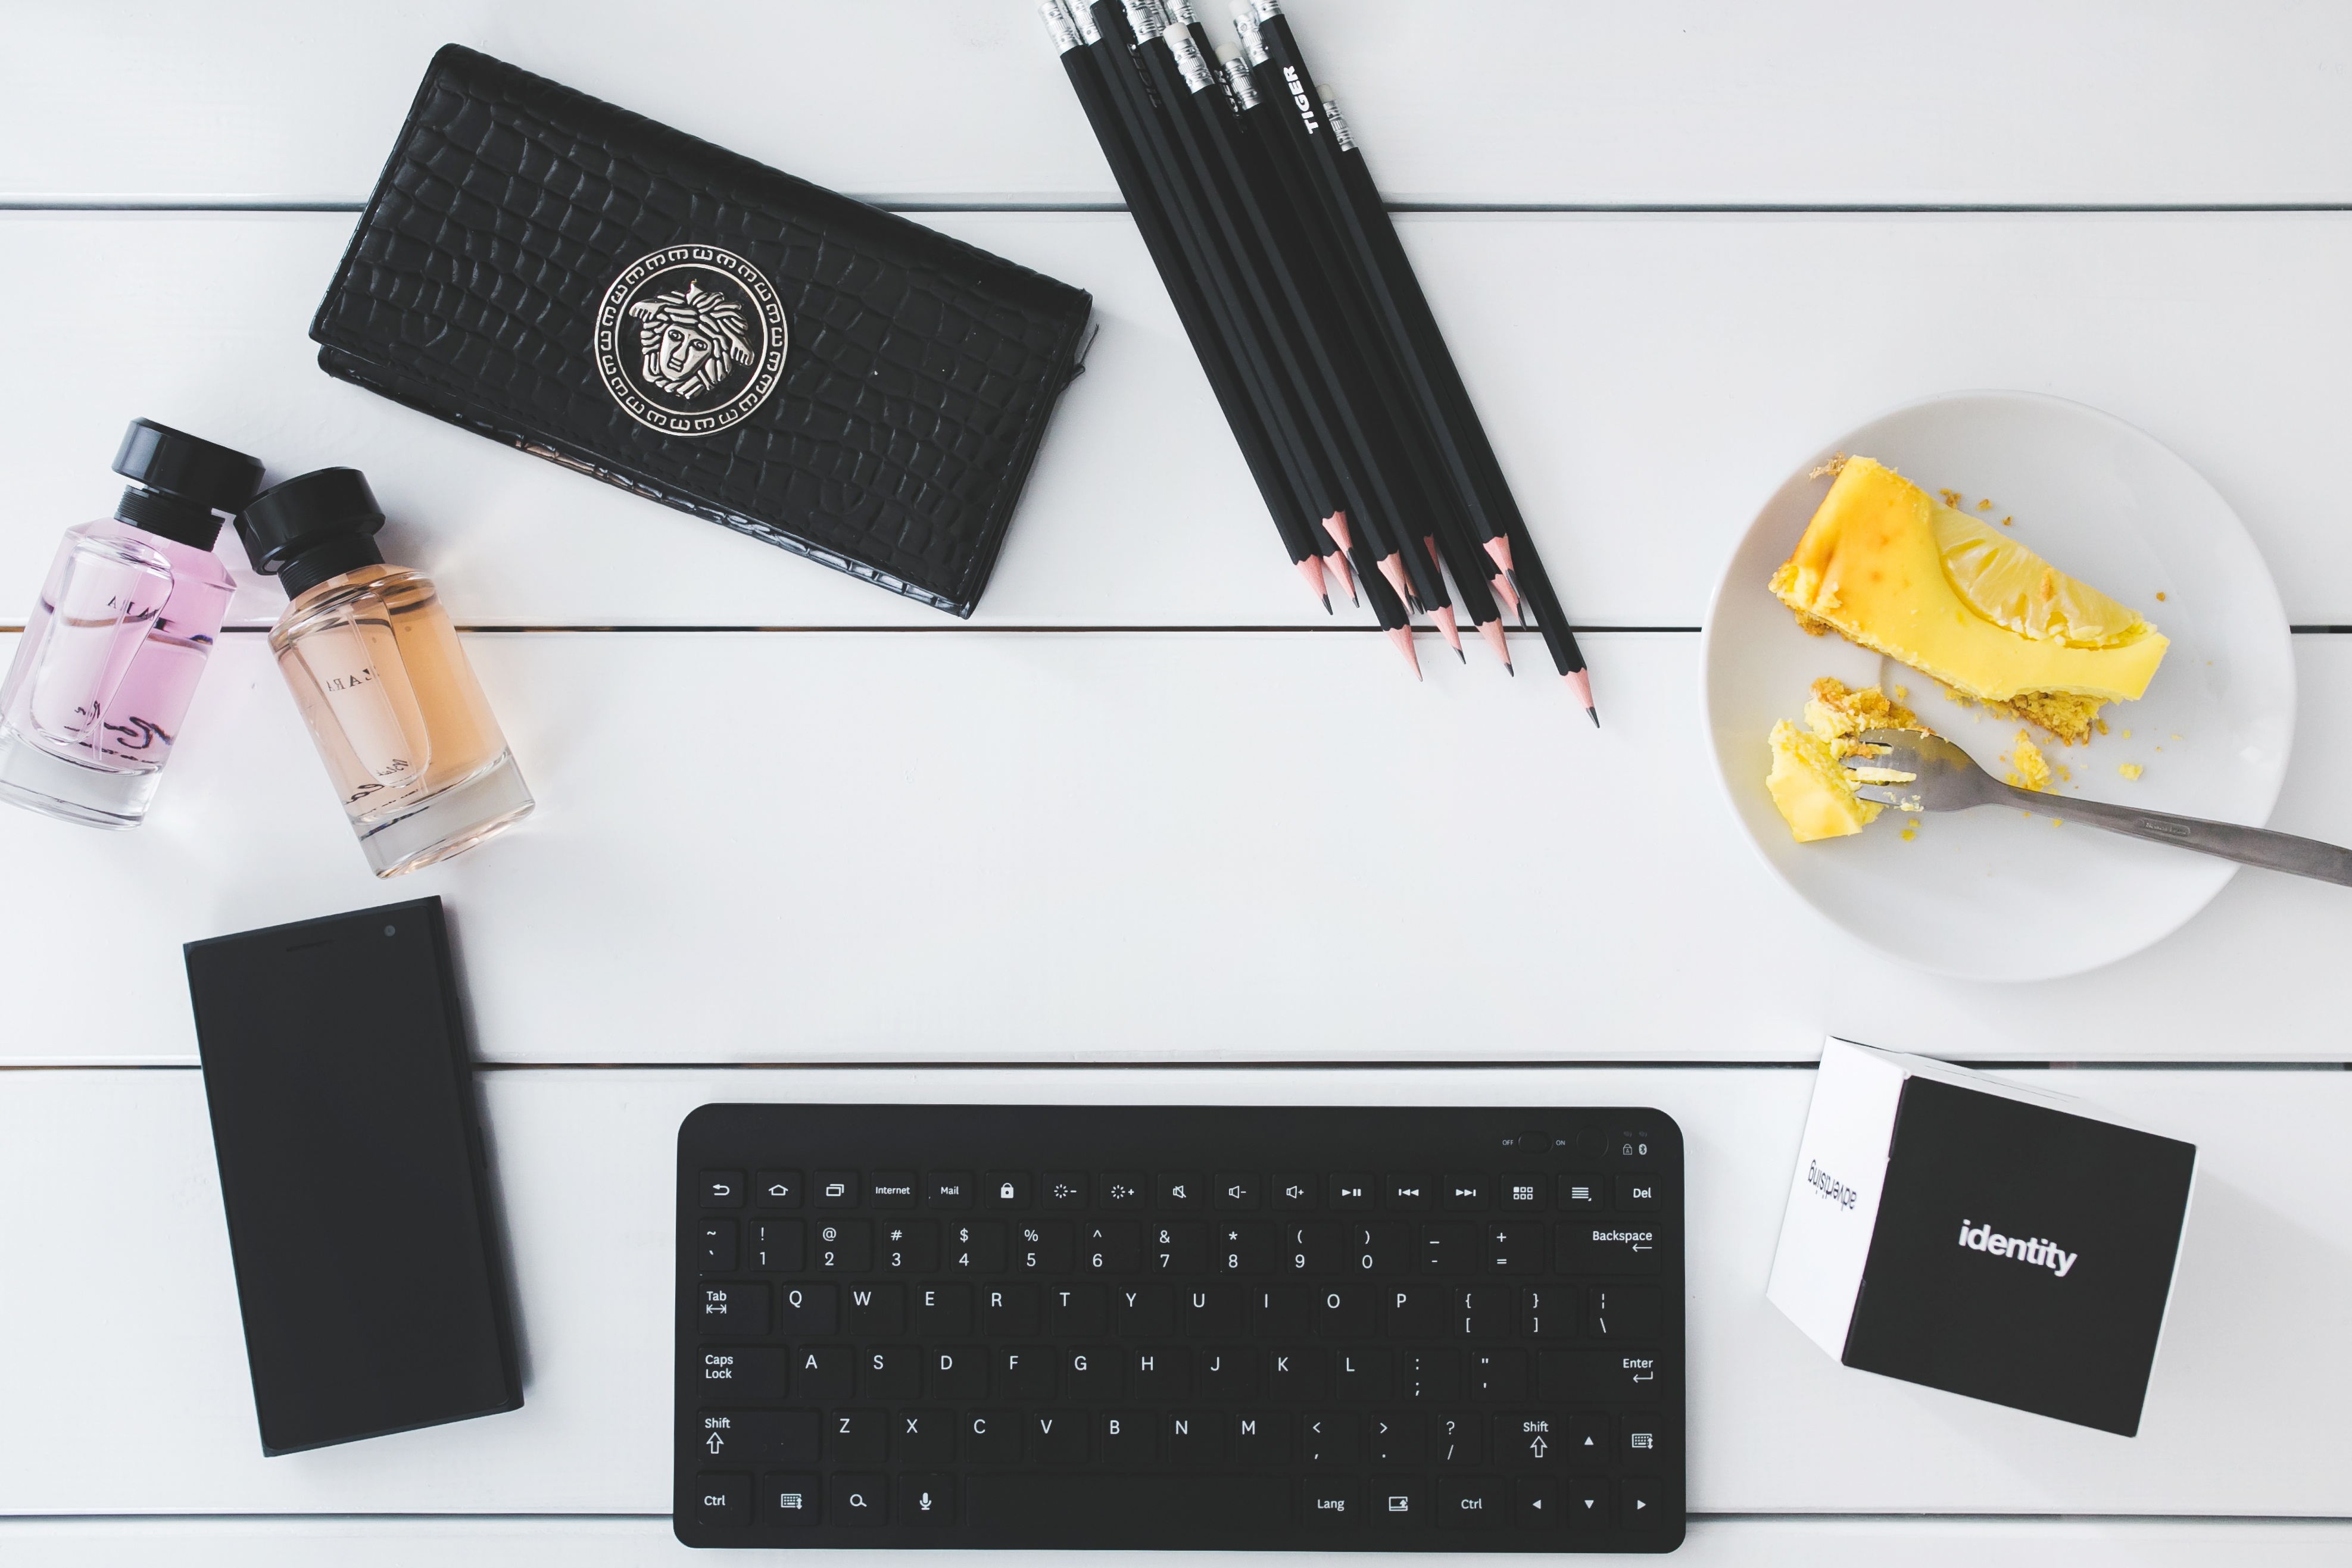
desk, mobile, work, working, woman, keyboard, technology, white, female, phone, workspace, office, business, black, lady, cake, brand, product, tech, study, minimalist, eye, workplace, officespace, copy, copyspace